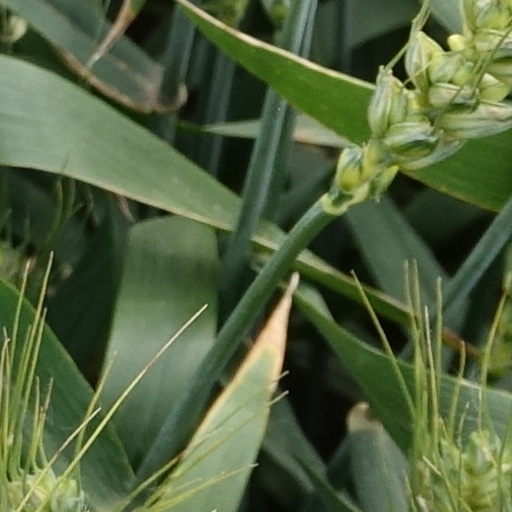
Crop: wheat